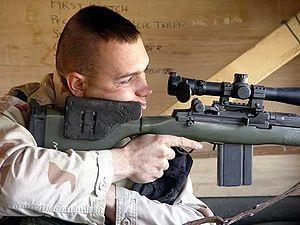
Le United States Marine Corps Designated Marksman Rifle ou USMC DMR est un des fusils de précision de l'USMC. Il est dérivé du M14.